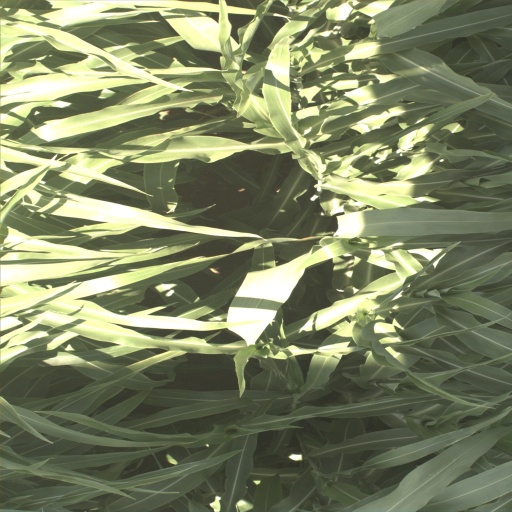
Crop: sorghum